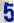
Number: 5